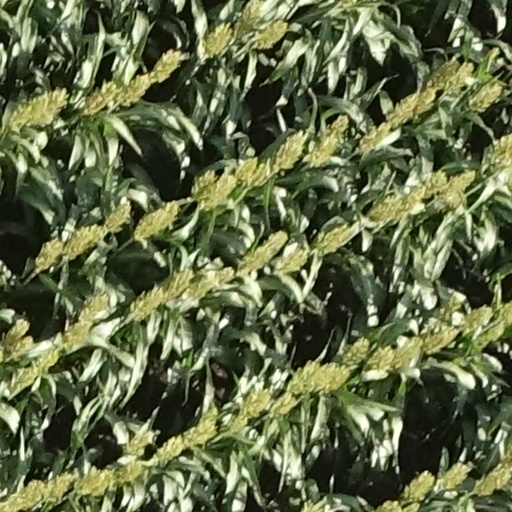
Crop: sorghum